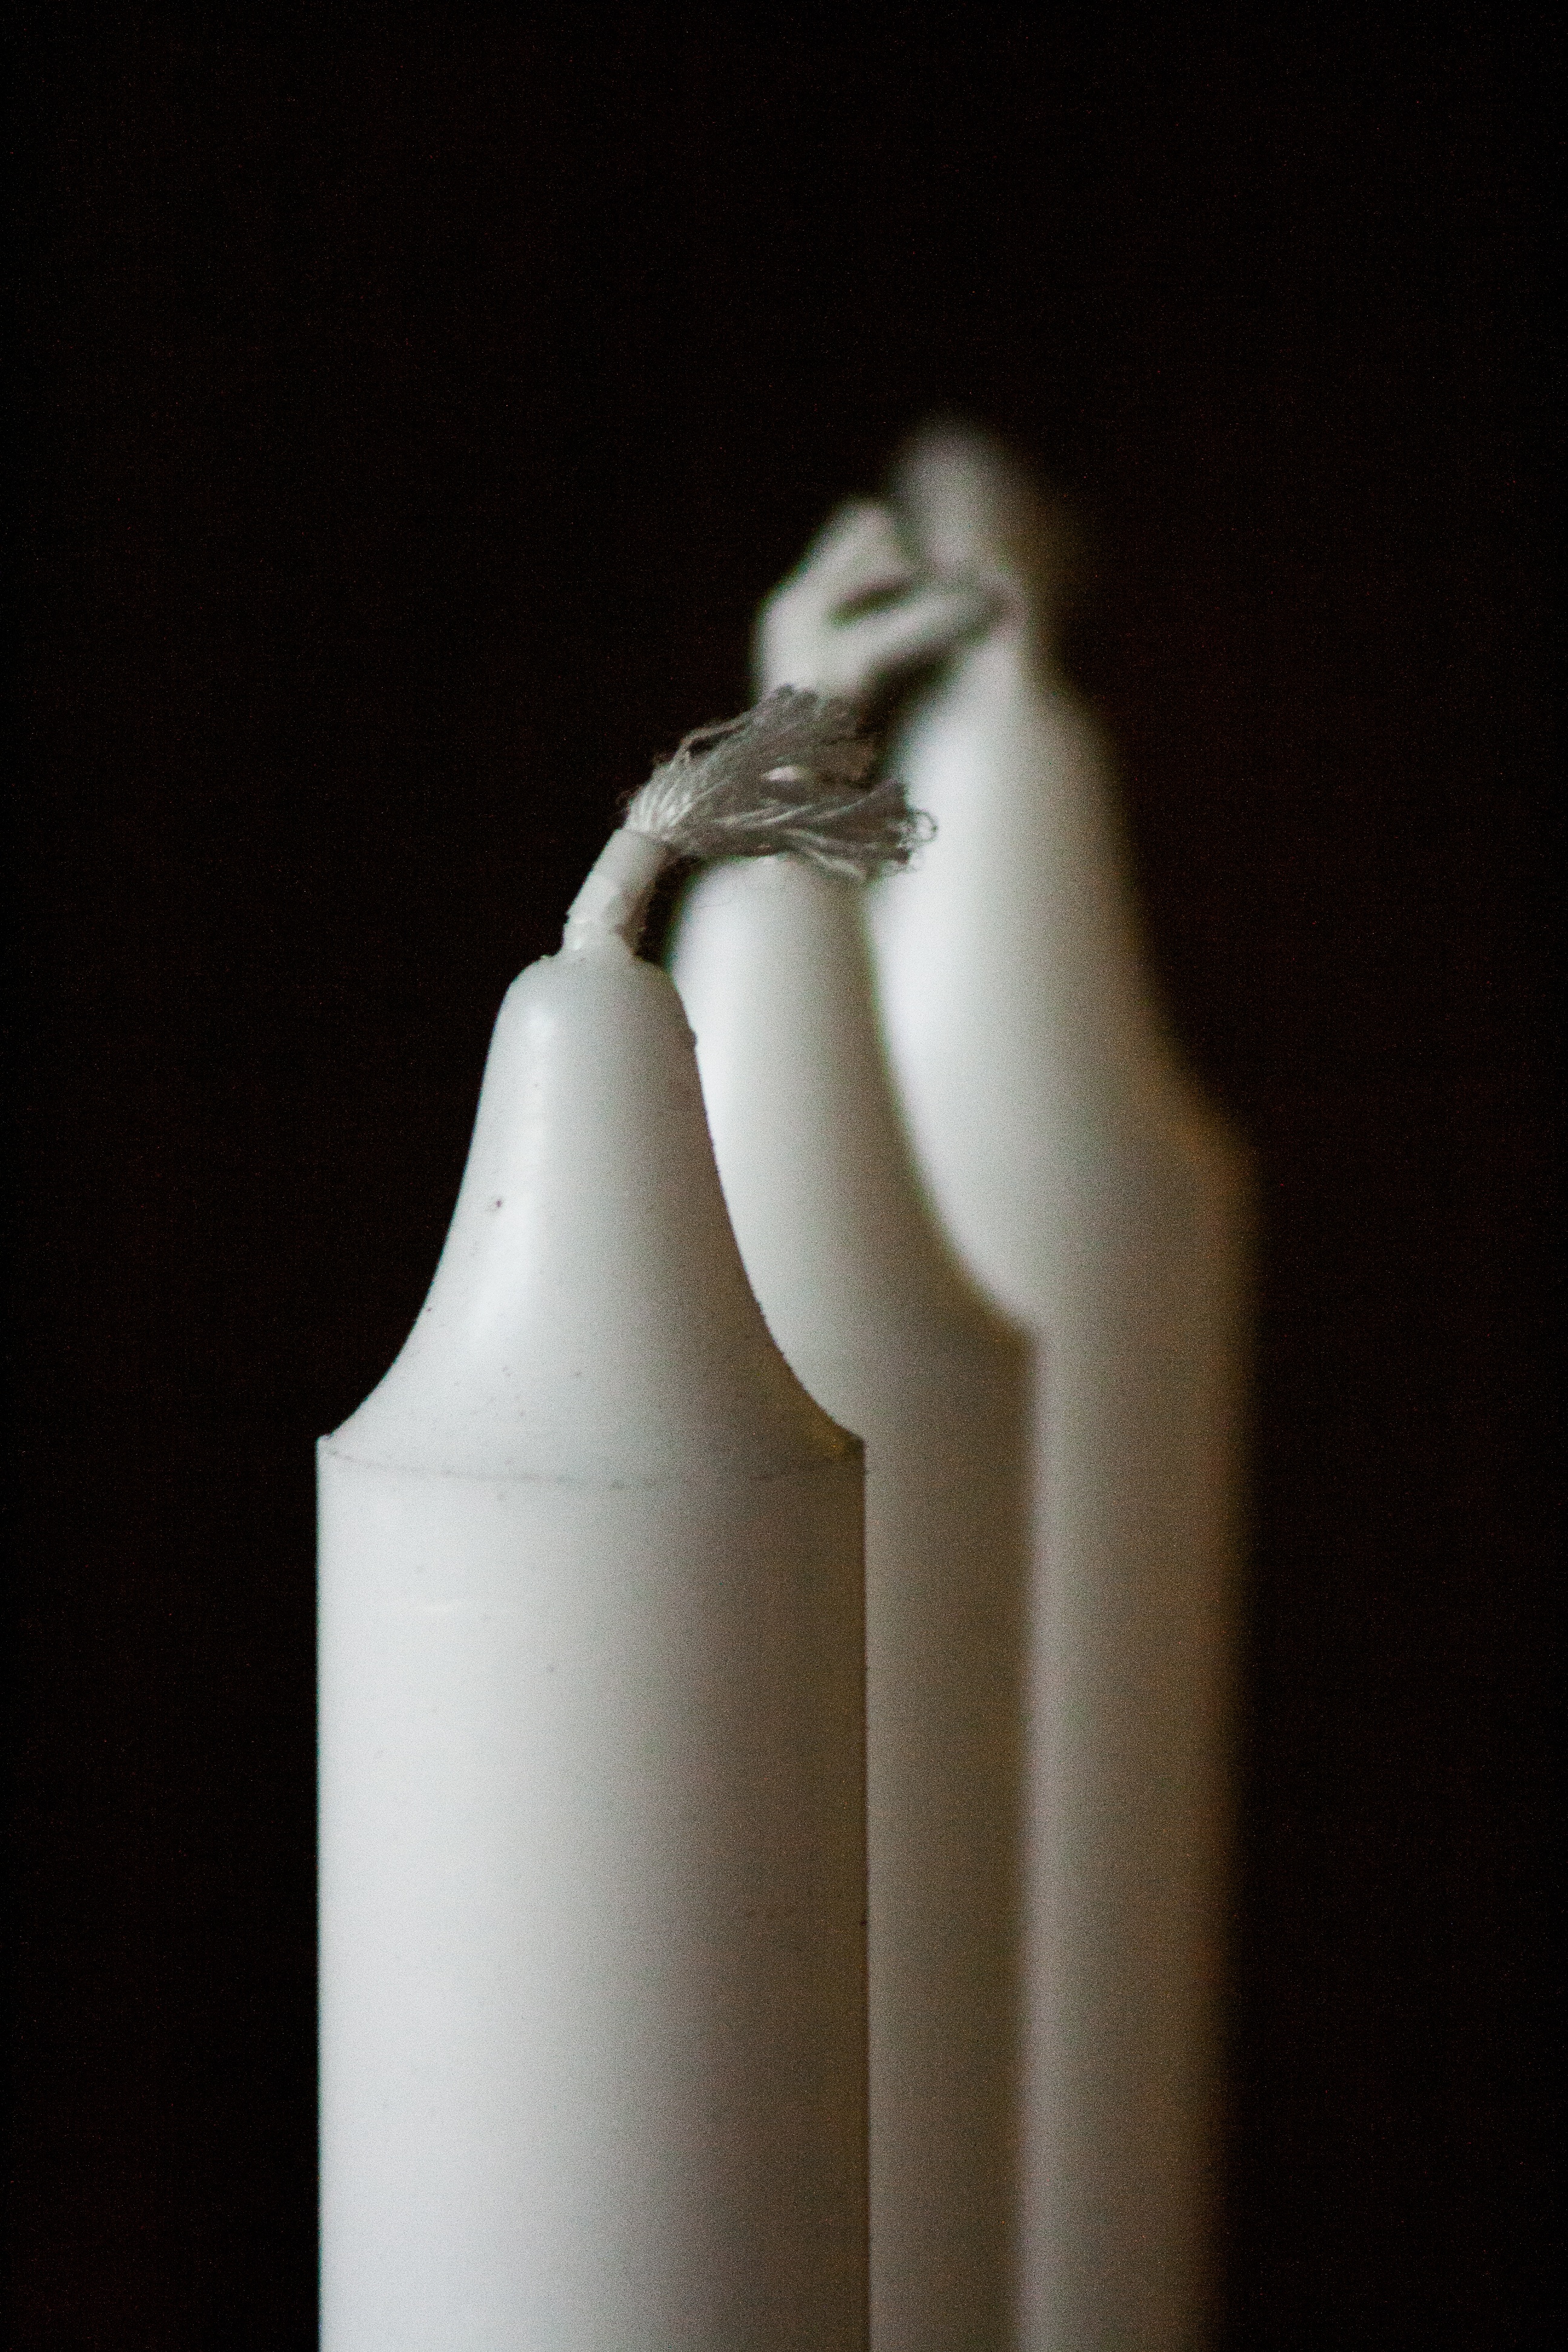
hand, light, white, vase, bottle, candle, lighting, close up, shape, tooth, macro photography